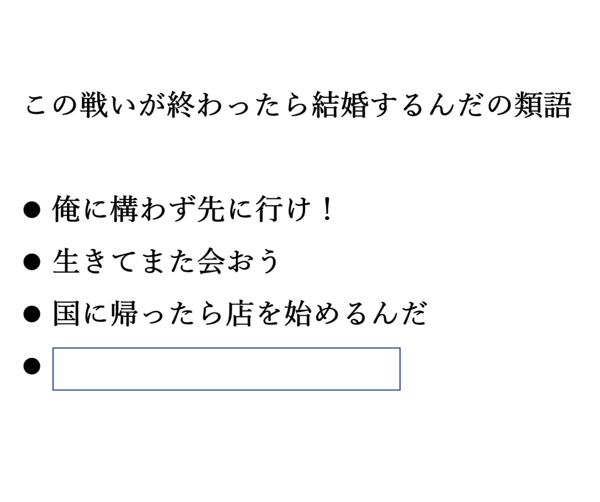
回答: この◯◯がある限り、俺が負けることなどあり得ない。